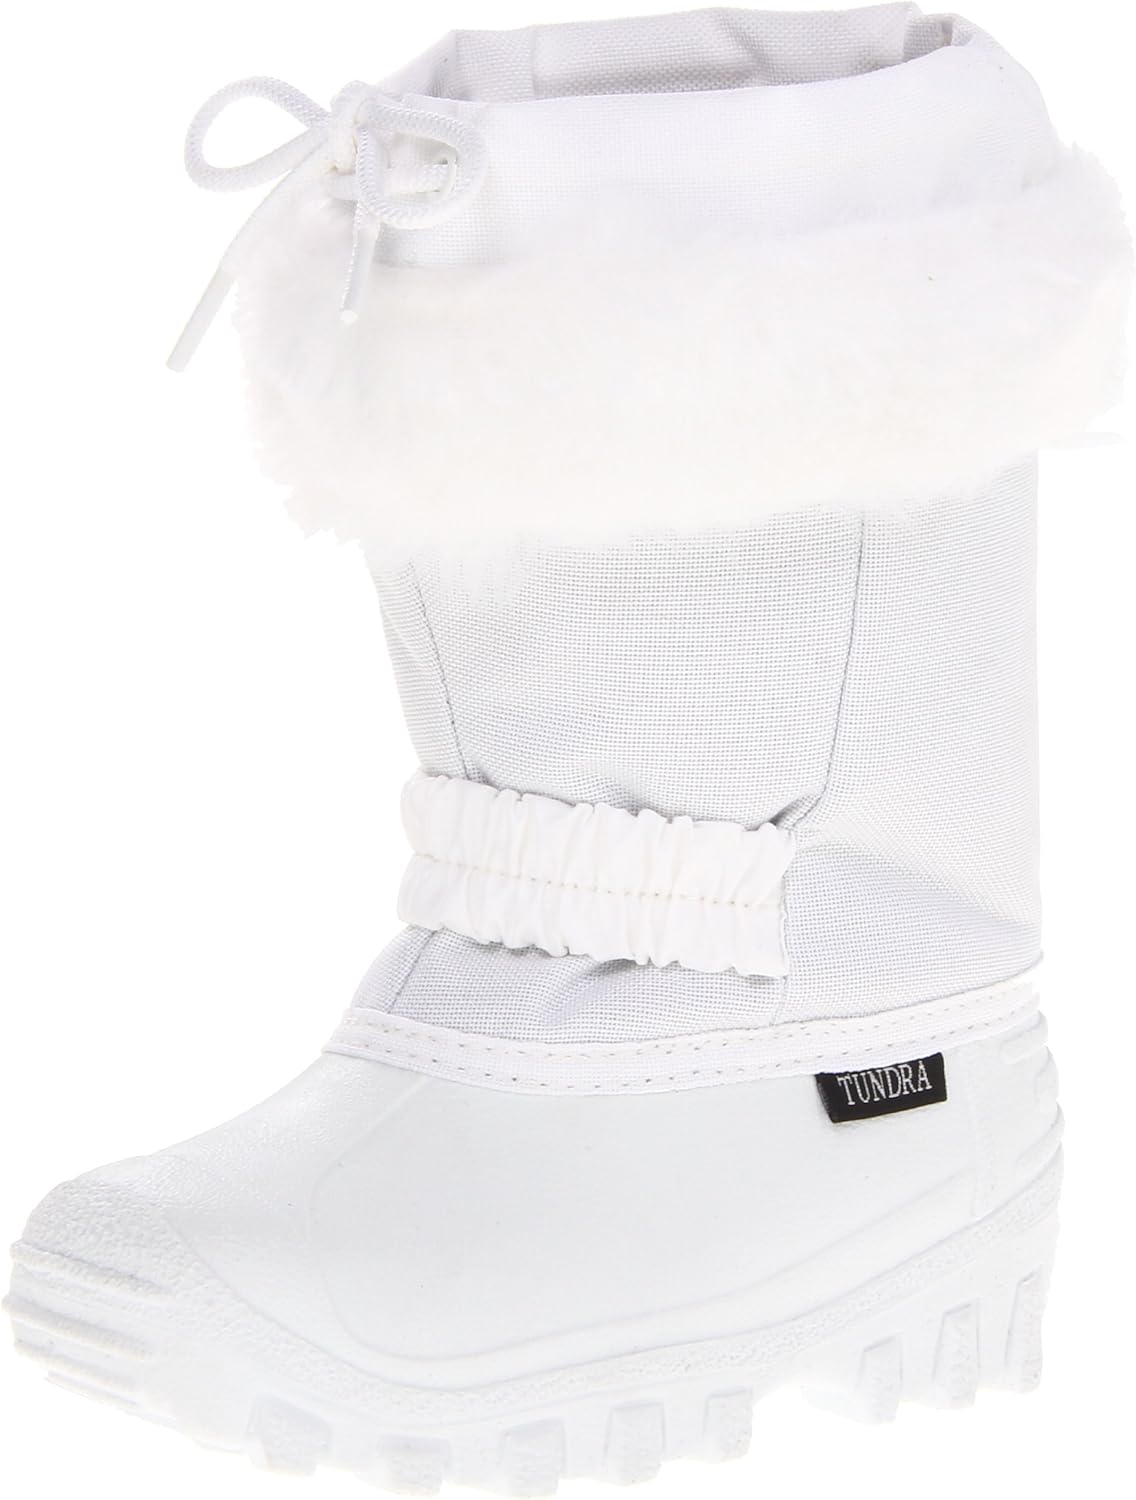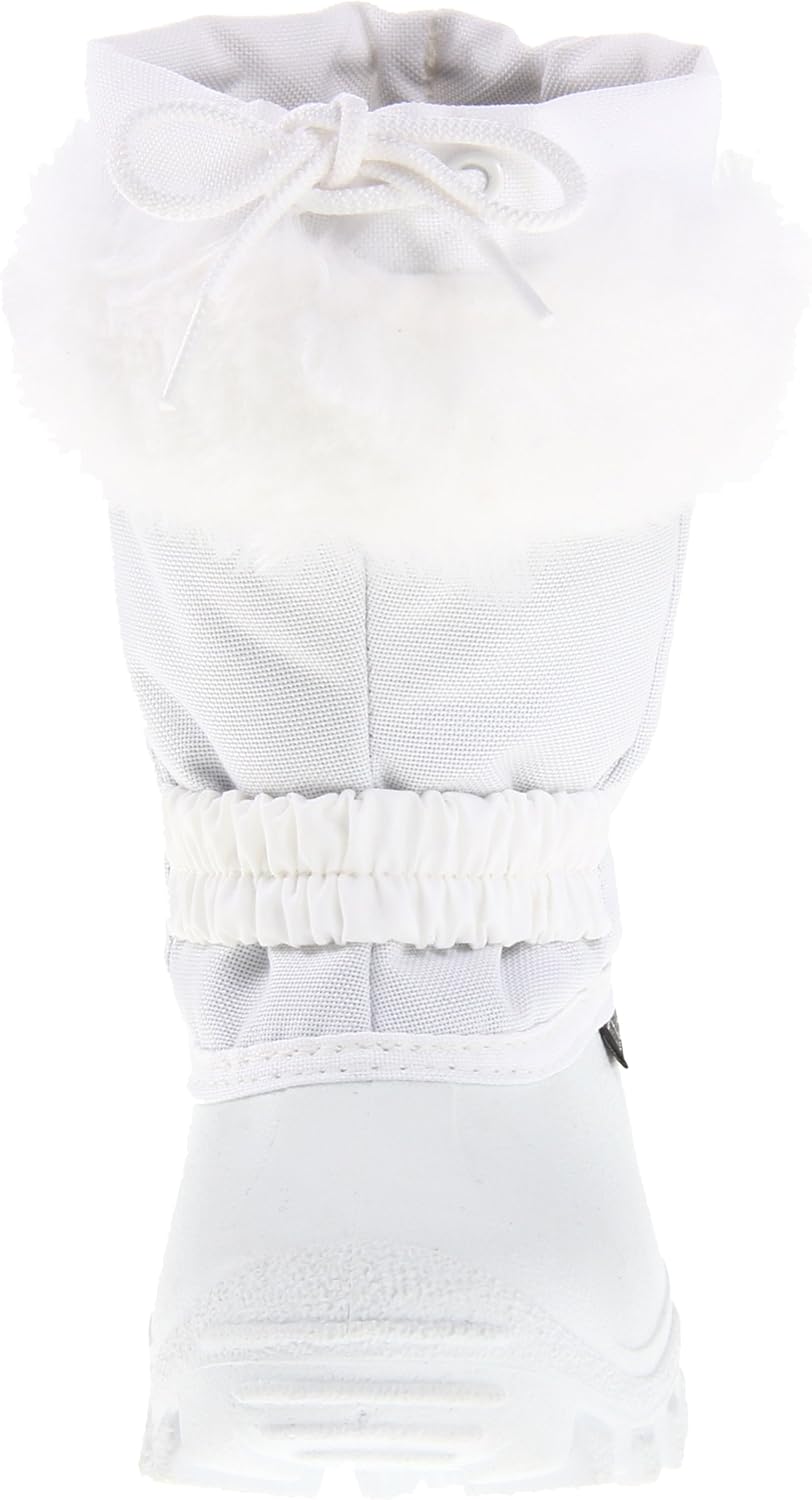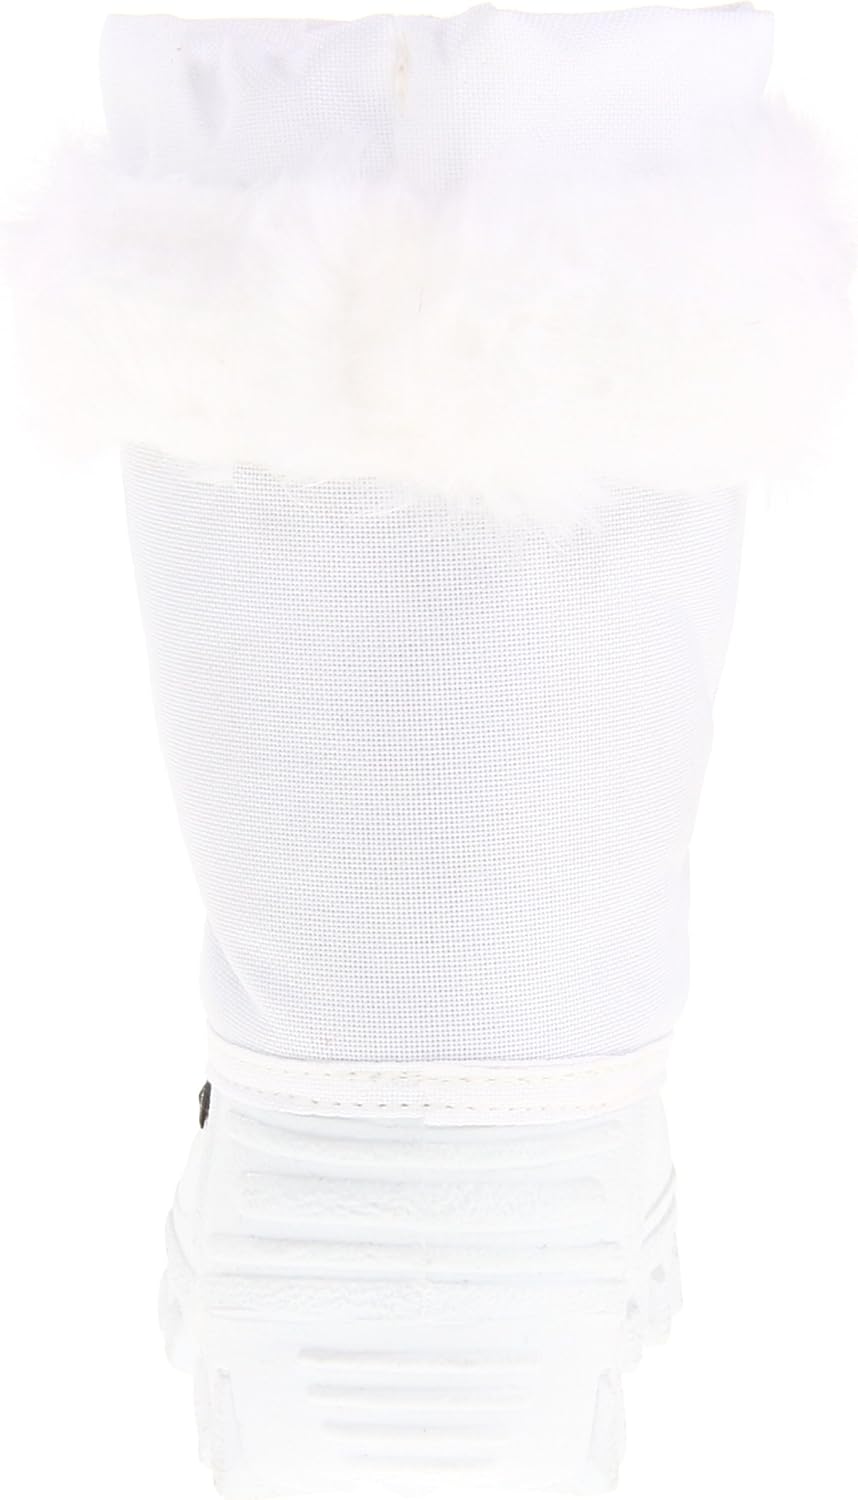
Tundra Vail Boot (Toddler/Little Kid)
Category: AMAZON FASHION
An elastic snow band and cinch closure deliver a cozy touch to Tundra's Vail boot. Nylon upper. Manmade sole. Tundra boots have been an established name for more than 30 years. They are produced with strong and durable materials to protect you from the winter elements. They all come with 100% waterproof bottoms and a number of colors and outstanding styles.
Features: 100% Manmade | Natural Rabbit Fur (Fur Origin: Korea) | Manmade sole | Shaft measures approximately 7.75" from arch | Heel measures approximately 1" | Platform measures approximately 0.75" | Adjustable circumference